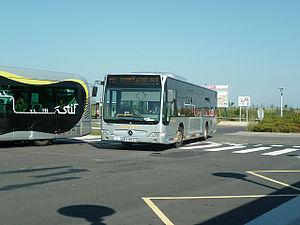
Nouveau Citaro II Facelift du réseau Sénart Bus et Créalis Neo 12 de la ligne TZEN 1 à la Gare RER de Lieusaint-Moissy
L'Organisation professionnelle des transports d’Île-de-France est l’organisation française regroupant l’ensemble des entreprises privées exploitant des lignes d'autobus régulières inscrites au plan de transport de la région d’Île-de-France.
L’établissement Transdev de Lieusaint gère deux réseaux d'autobus et d'autocars ainsi qu'une ligne spéciale créée à la demande d'Île-de-France Mobilités. Ils desservent très majoritairement l'agglomération de Sénart, à cheval sur le département de l'Essonne et sur celui de Seine-et-Marne. Une ligne express dessert également une infime partie des Hauts-de-Seine et trois arrondissements de Paris. Cet établissement est exploité en grande partie par Transdev dont le principal siège social se situe à Lieusaint et dont son dépôt secondaire est à Cesson ainsi que par TCC, filiale créée par Transdev, dont le dépôt se situe à Combs-la-Ville.